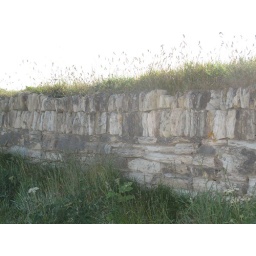
A wall in the car park by the Bedruthan Steps in Cornwall.